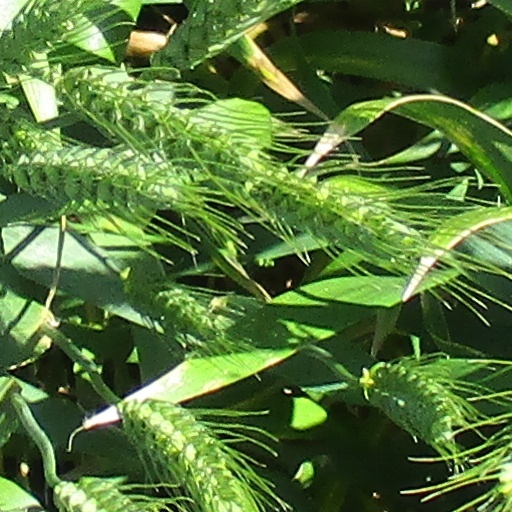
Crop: wheat